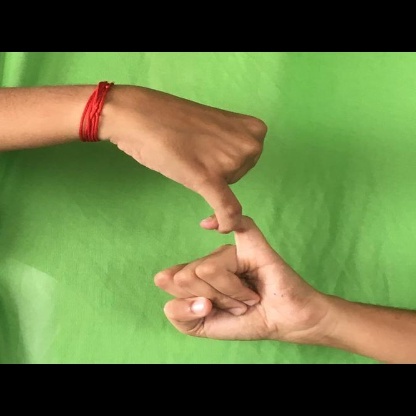
Mudra: Kilaka